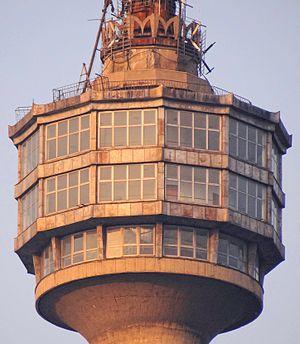
La tour de radiotélévision de Pyongyang est une tour autoportante émettrice de signaux de radio et de télévision située à Pyongyang, la capitale de la Corée du Nord.